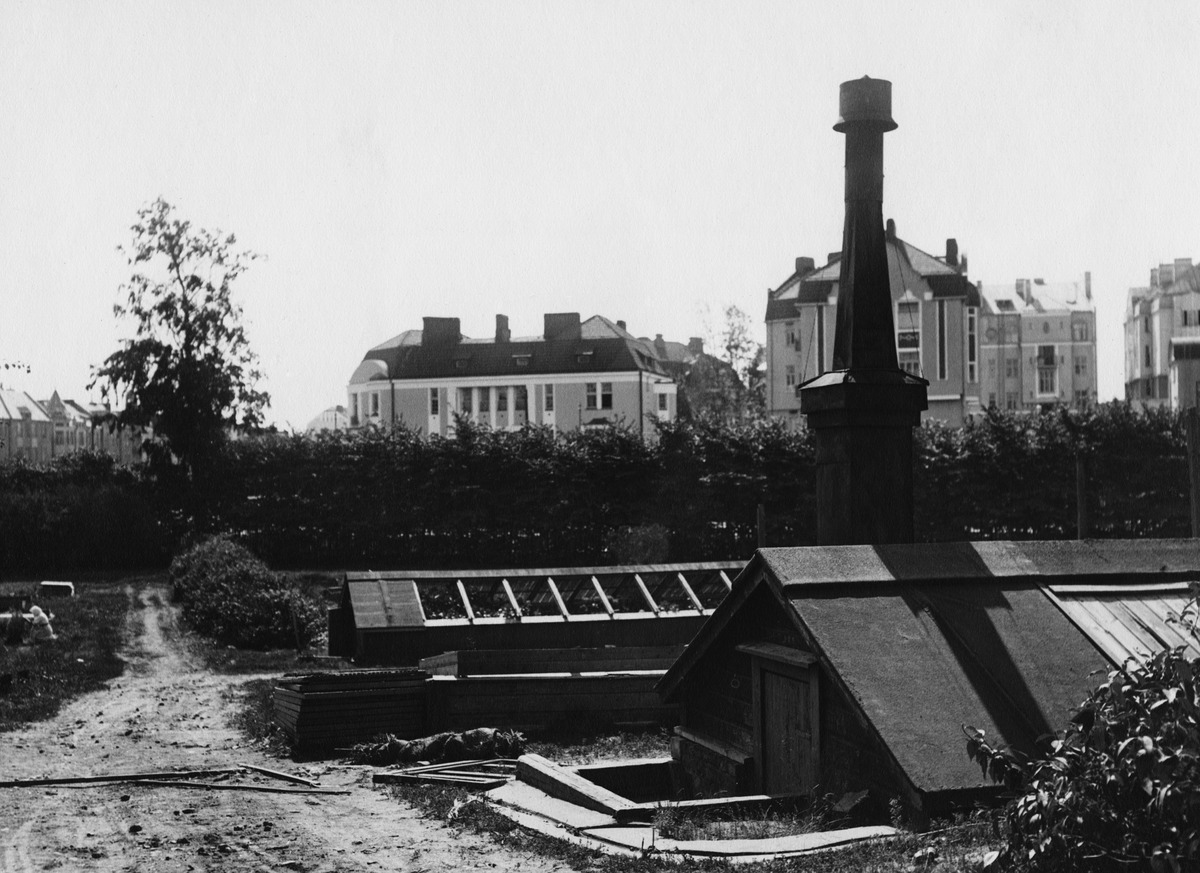
Tehtaanpuisto
sisällön kuvaus: Tehtaanpuisto. Kaupunginpuutarhan kasvihuone taustalla Tehtaankatu 32a, 32b mustavalkoinen
Kuvaaja: Anderson, Nils Joh., valokuvaaja
Ajankohta: kuvausaika 1914
Paikka: Suomi, Uusimaa, Helsinki, Ullanlinna Helsinki, Tehtaanpuisto
Aiheet: puistot, puutarhat, kadut, kasvihuoneet, Kaupunkiruokaa-näyttely